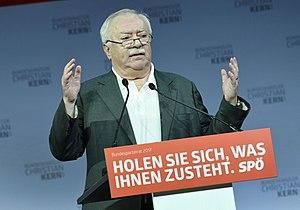
Michael Häupl, né le 14 septembre 1949 à Altlengbach, est un homme politique autrichien membre du Parti social-démocrate d'Autriche.